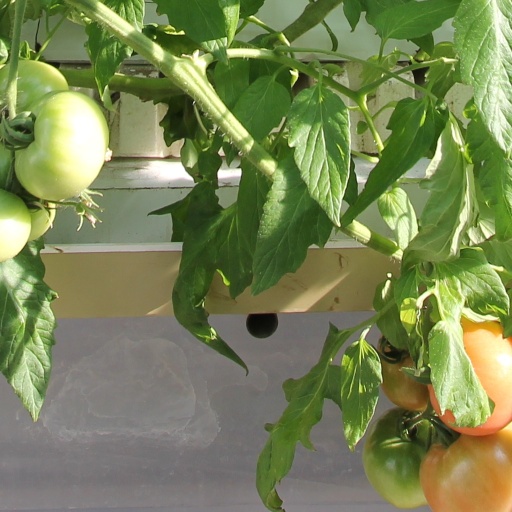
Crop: tomato